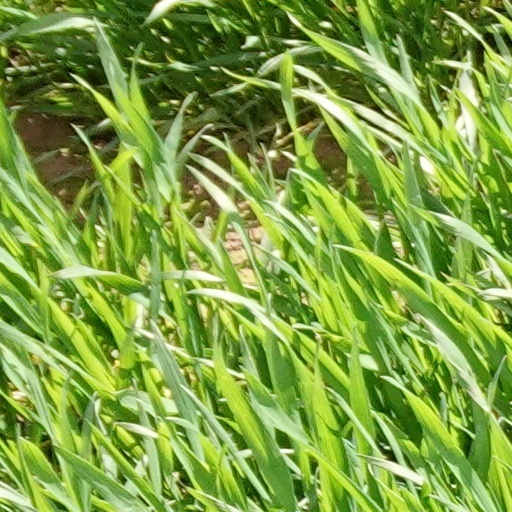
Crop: wheat